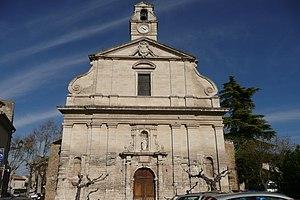
Église à Bédarrides.
Cet article recense les monuments historiques du département de Vaucluse, en France.
Bédarrides est une commune française, située dans le département de Vaucluse en région Provence-Alpes-Côte d'Azur, chef-lieu du canton du même nom. Elle se situe au confluent de sept rivières du bassin est du Rhône, parmi lesquelles l'Ouvèze et la Sorgue ce qui fait de Bédarrides une ville très inondable. Ses habitants s'appellent les Bédarridais.
Le Comtat Venaissin ou, par ellipse, le Comtat, est un ancien État qui faisait partie des États pontificaux. Il a été fondé au Moyen Âge en 1274 et a été totalement dissous le 14 septembre 1791.
Le massacre de la Glacière a eu lieu au palais des papes d'Avignon dans la nuit du 16 octobre au 17 octobre 1791. L'assassinat de Lescuyer, le secrétaire-greffier de la commune, par une foule de « papistes » en colère au couvent des Cordeliers pensant avoir été volés par les « patriotes », entraîna des arrestations de suspects douteuses, un jugement bâclé et l'exécution de la sentence par des bourreaux inexpérimentés conduits par le fils de la victime, provoquant ainsi un véritable bain de sang.